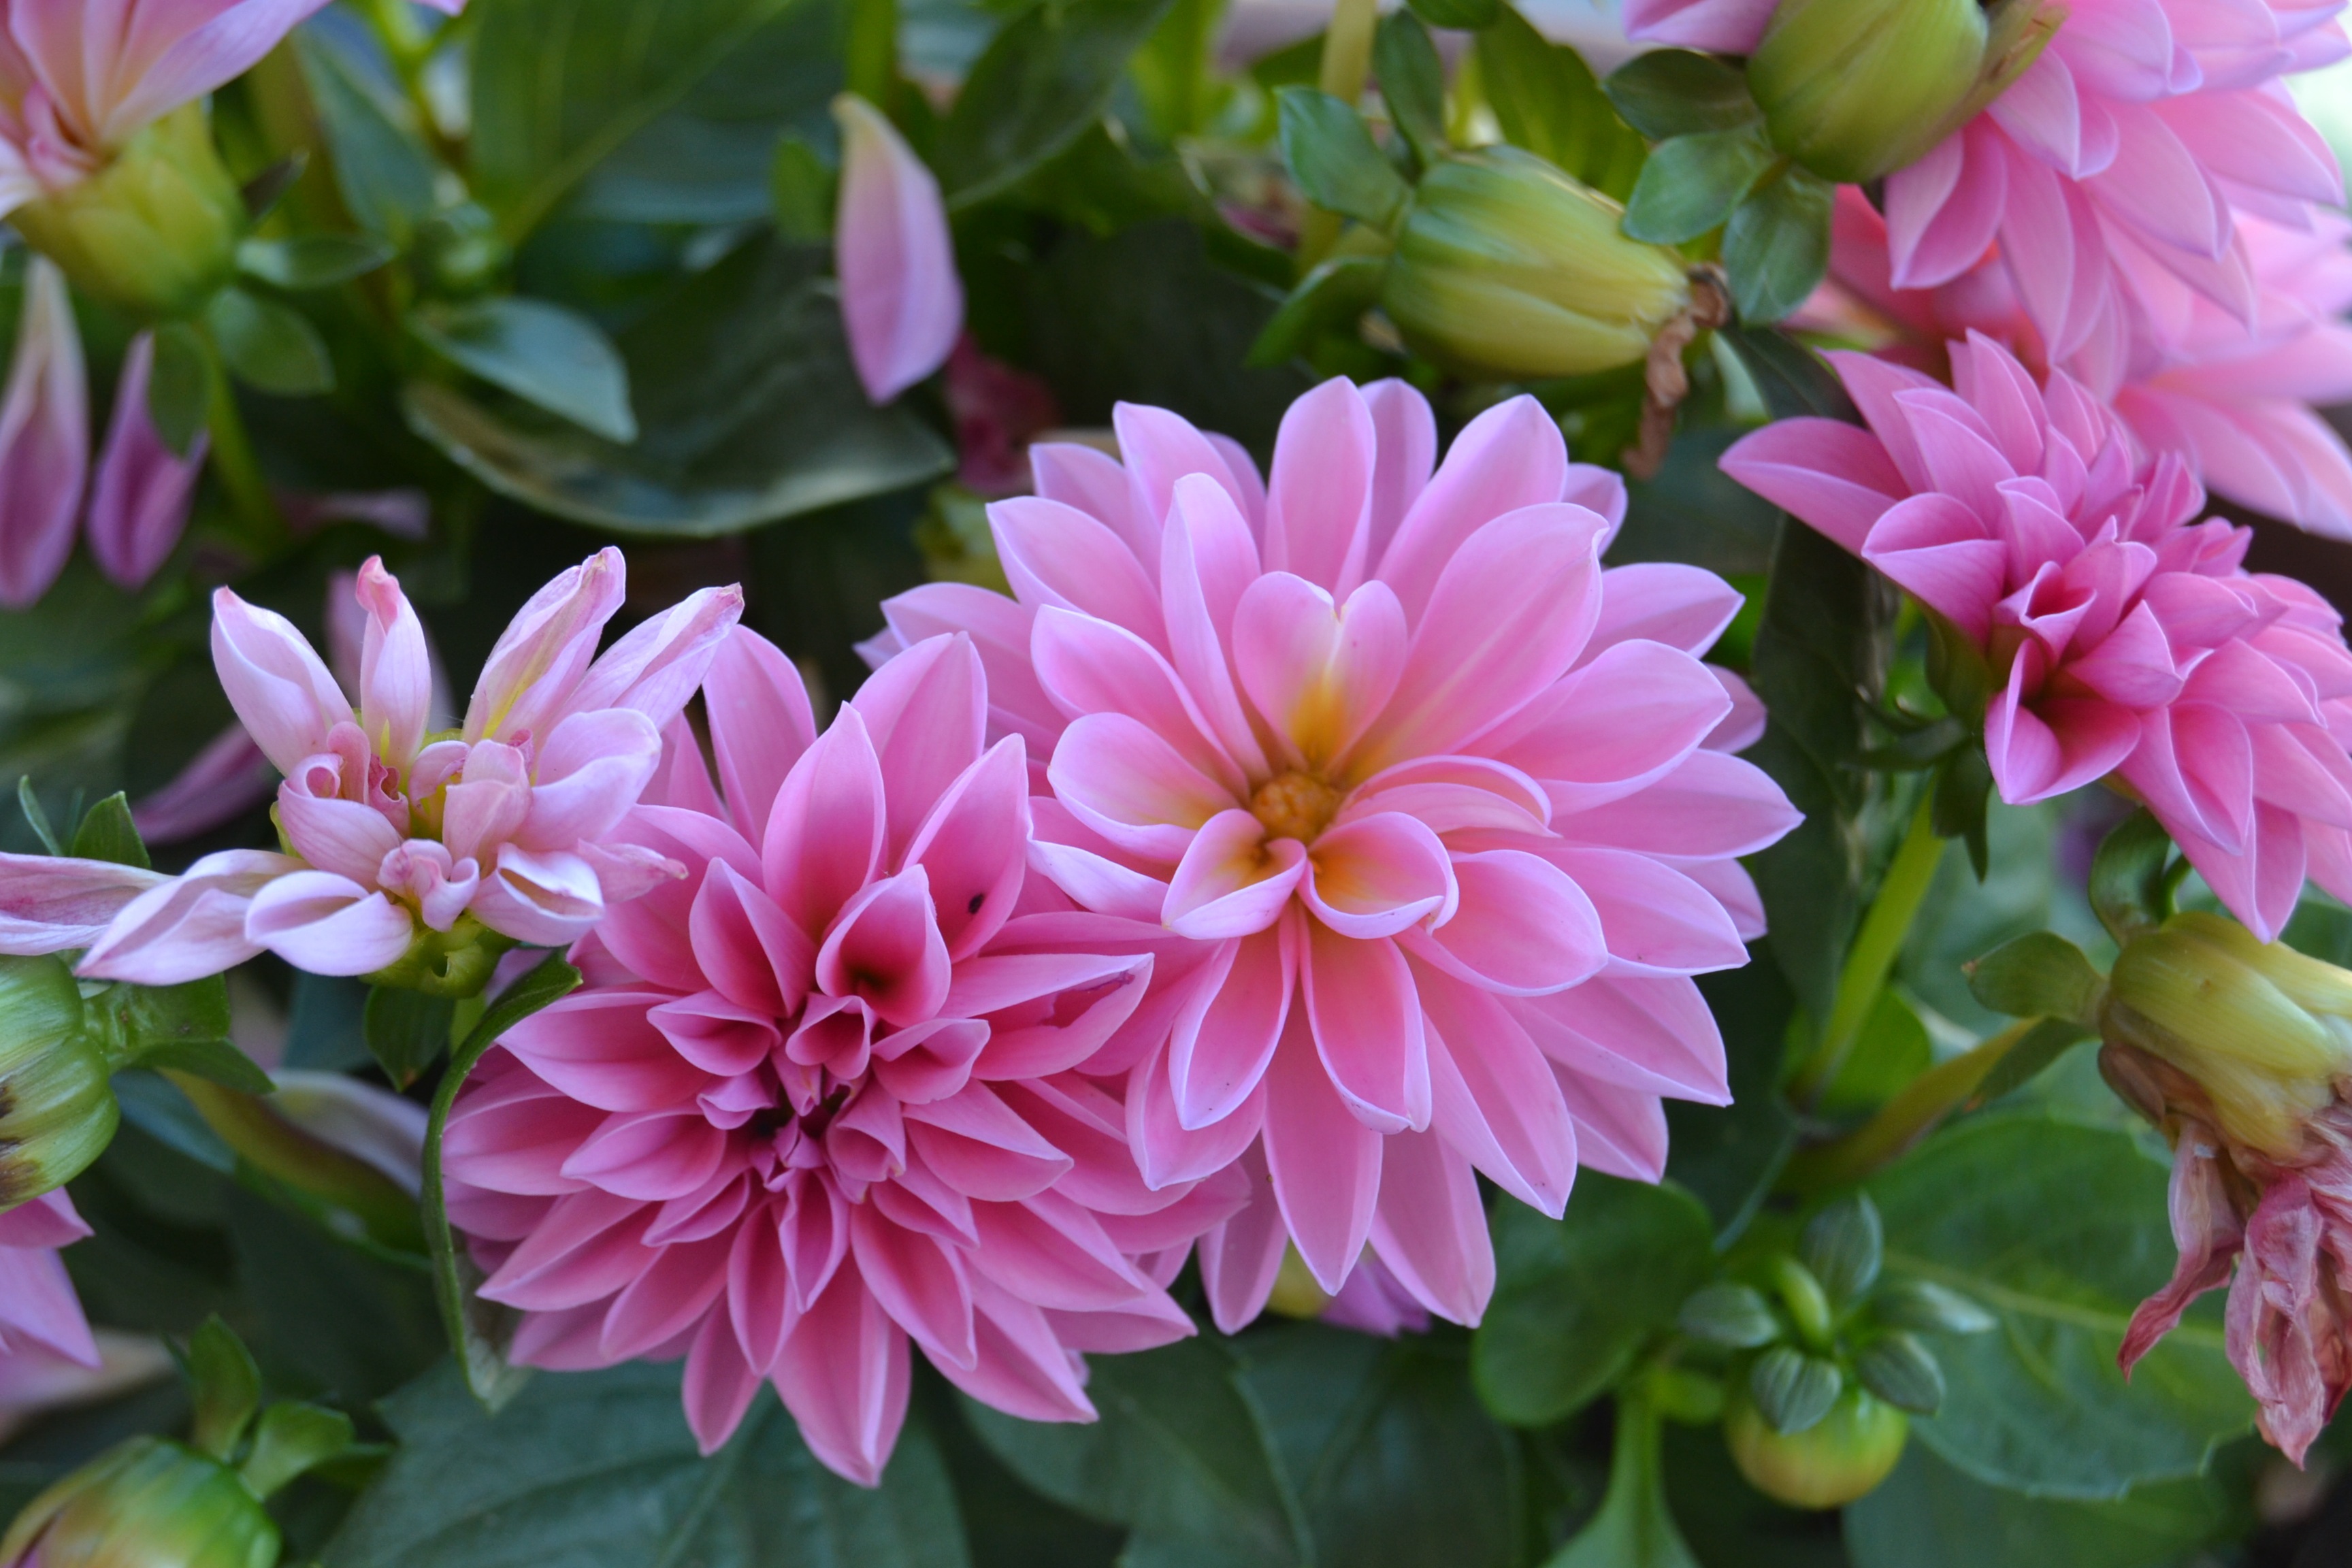
nature, plant, flower, petal, spring, botany, garden, flora, sprout, flowers, dahlia, floristry, flowery, flowering plant, daisy family, annual plant, land plant